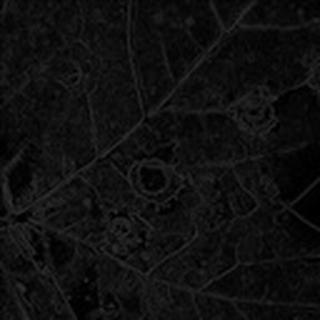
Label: cotton_target_spot